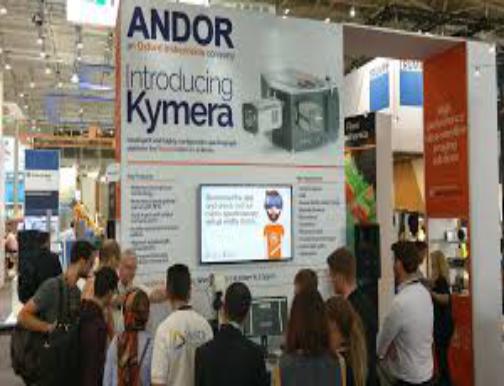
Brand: andor technology
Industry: Electronic